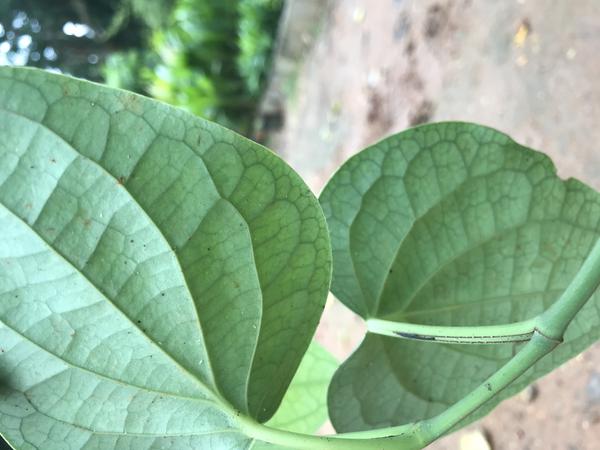
Plant: Pepper